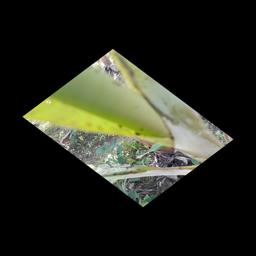
Label: BANANA APHIDS